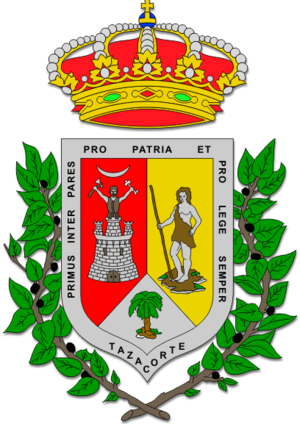
Tazacorte est une commune de la province de Santa Cruz de Tenerife dans la communauté autonome des Îles Canaries en Espagne. Elle est située à l'ouest de l'île de La Palma.